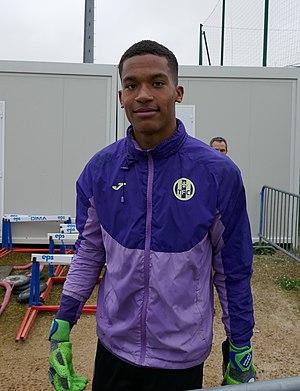
Alban Lafont à l'entrainement, le 9 mai 2018, au centre d'entraînement du Toulouse Football Club.